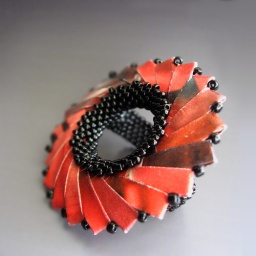
One more paper flower ring in black and red